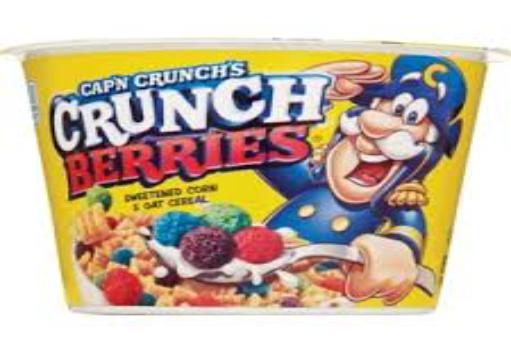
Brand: Cap'n Crunch Crunch Berries
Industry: Food